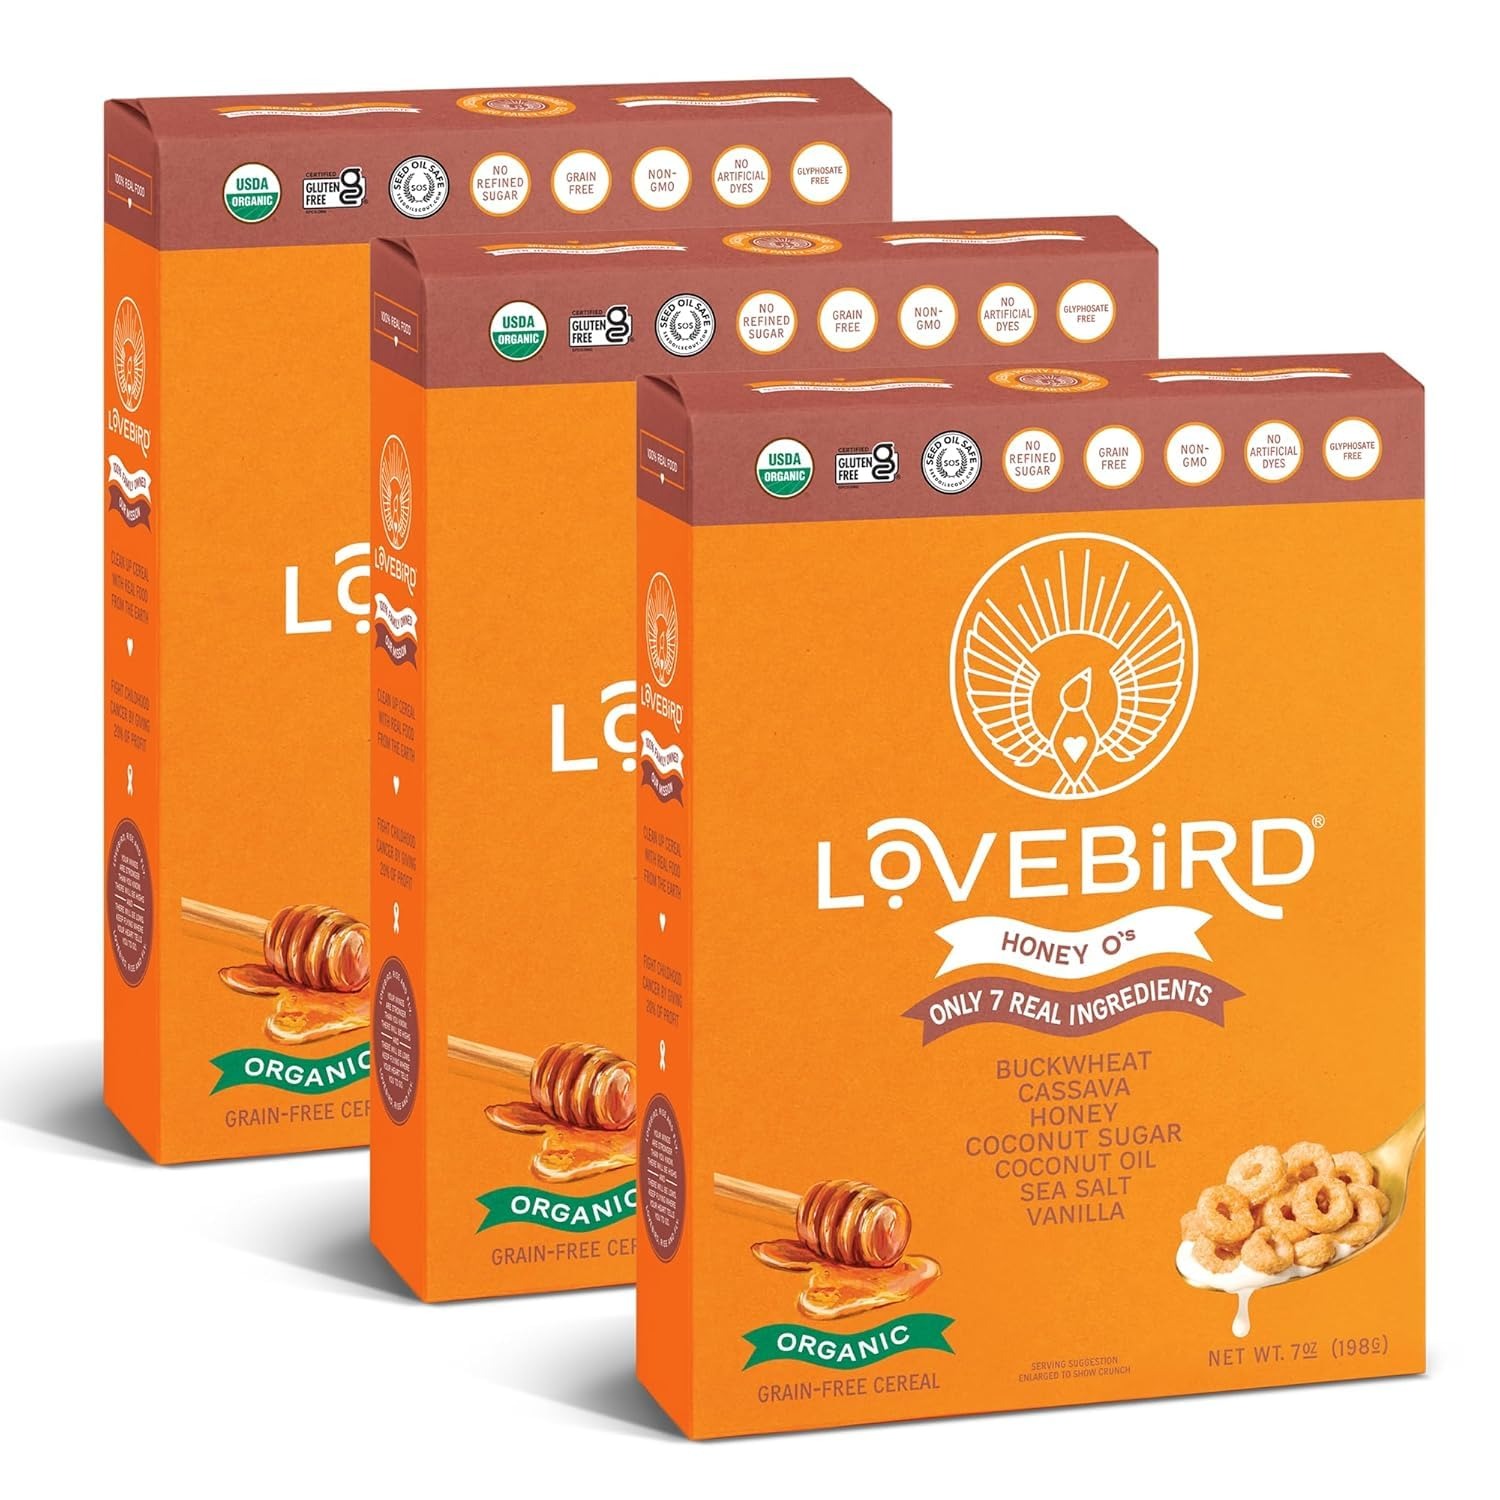
Item Name: Lovebird Healthy Cereal That Actually Tastes Good - Organic & 100% Real Food, No Refined Sugar & Gluten Free Cereal, Paleo, Keto Friendly Healthy Snacks for Kids, Adults - [Honey] [3-Pack]
Bullet Point 1: A SUPERIOR GRAIN-FREE CEREAL - Unlike other brands, Lovebird never uses refined sugar, sugar science, or "natural" flavors created in a lab to enhance our cereal. We use real food to bring you a delicious, crunchy breakfast cereal you'll want to enjoy every morning.
Bullet Point 2: CLEAN, SIMPLE INGREDIENTS listed on the front of the box. You know right away what you'll find in Lovebird cereal with our list of transparent, easy to read, and natural ingredients.
Bullet Point 3: LOVEBIRD HONEY O'S contain cassava, coconut, honey, coconut sugar, coconut oil (all organic!) and sea salt and vanilla -- that's it. Top with fruit and milk for breakfast, snack right from the box, or mix with your favorite cookie/bar recipe for extra crunch.
Bullet Point 4: RISE AND FLY with nutrient dense food with no refined sugar or sugar science to help support your gut health. Cassava is a sustainable root vegetable, a good source of prebiotic fiber, and high in resistant starch to help control blood sugar.
Bullet Point 5: MADE ON A DEDICATED GLUTEN-FREE LINE - Contains coconut. Made in a facility that processes soy, milk/dairy, peas, and nuts. Whole30 & Paleo compliant.
Value: 21.0
Unit: Ounce

Price: 9.99